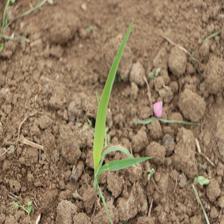
Label: Sorghum